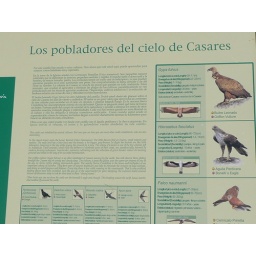
the sign on the top of the mountain in casares, depicting the different birds of prey native to the area.